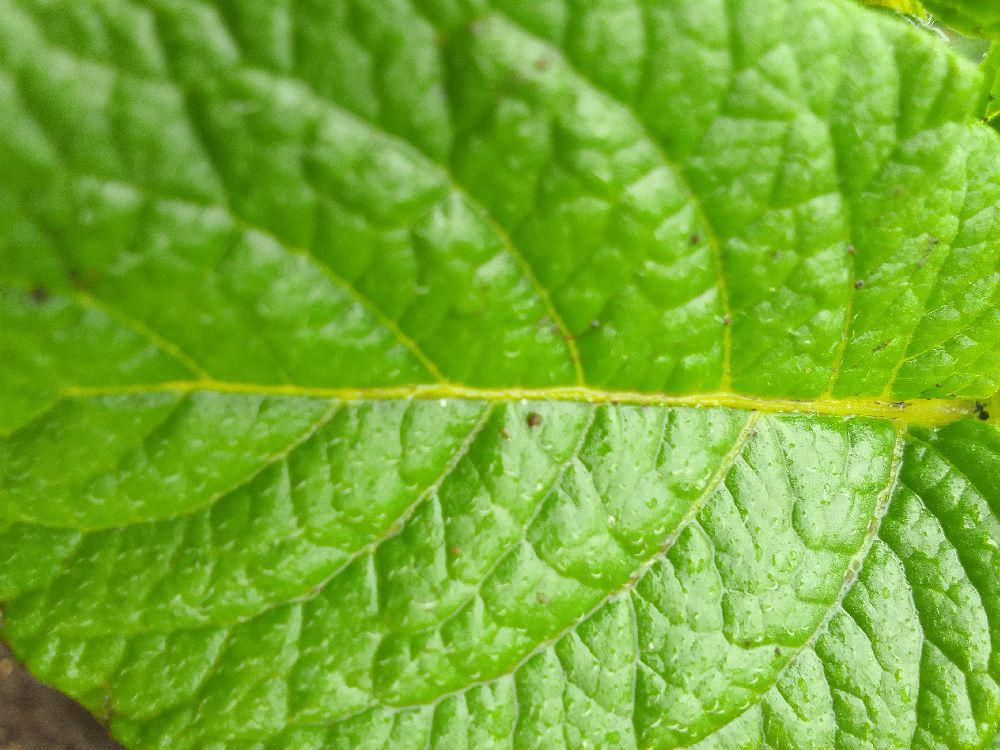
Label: Healthy